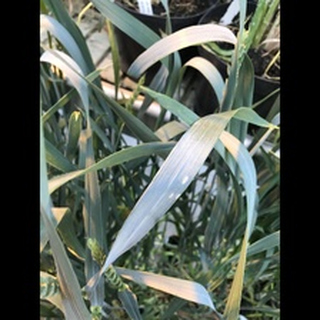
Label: wheat_mildew